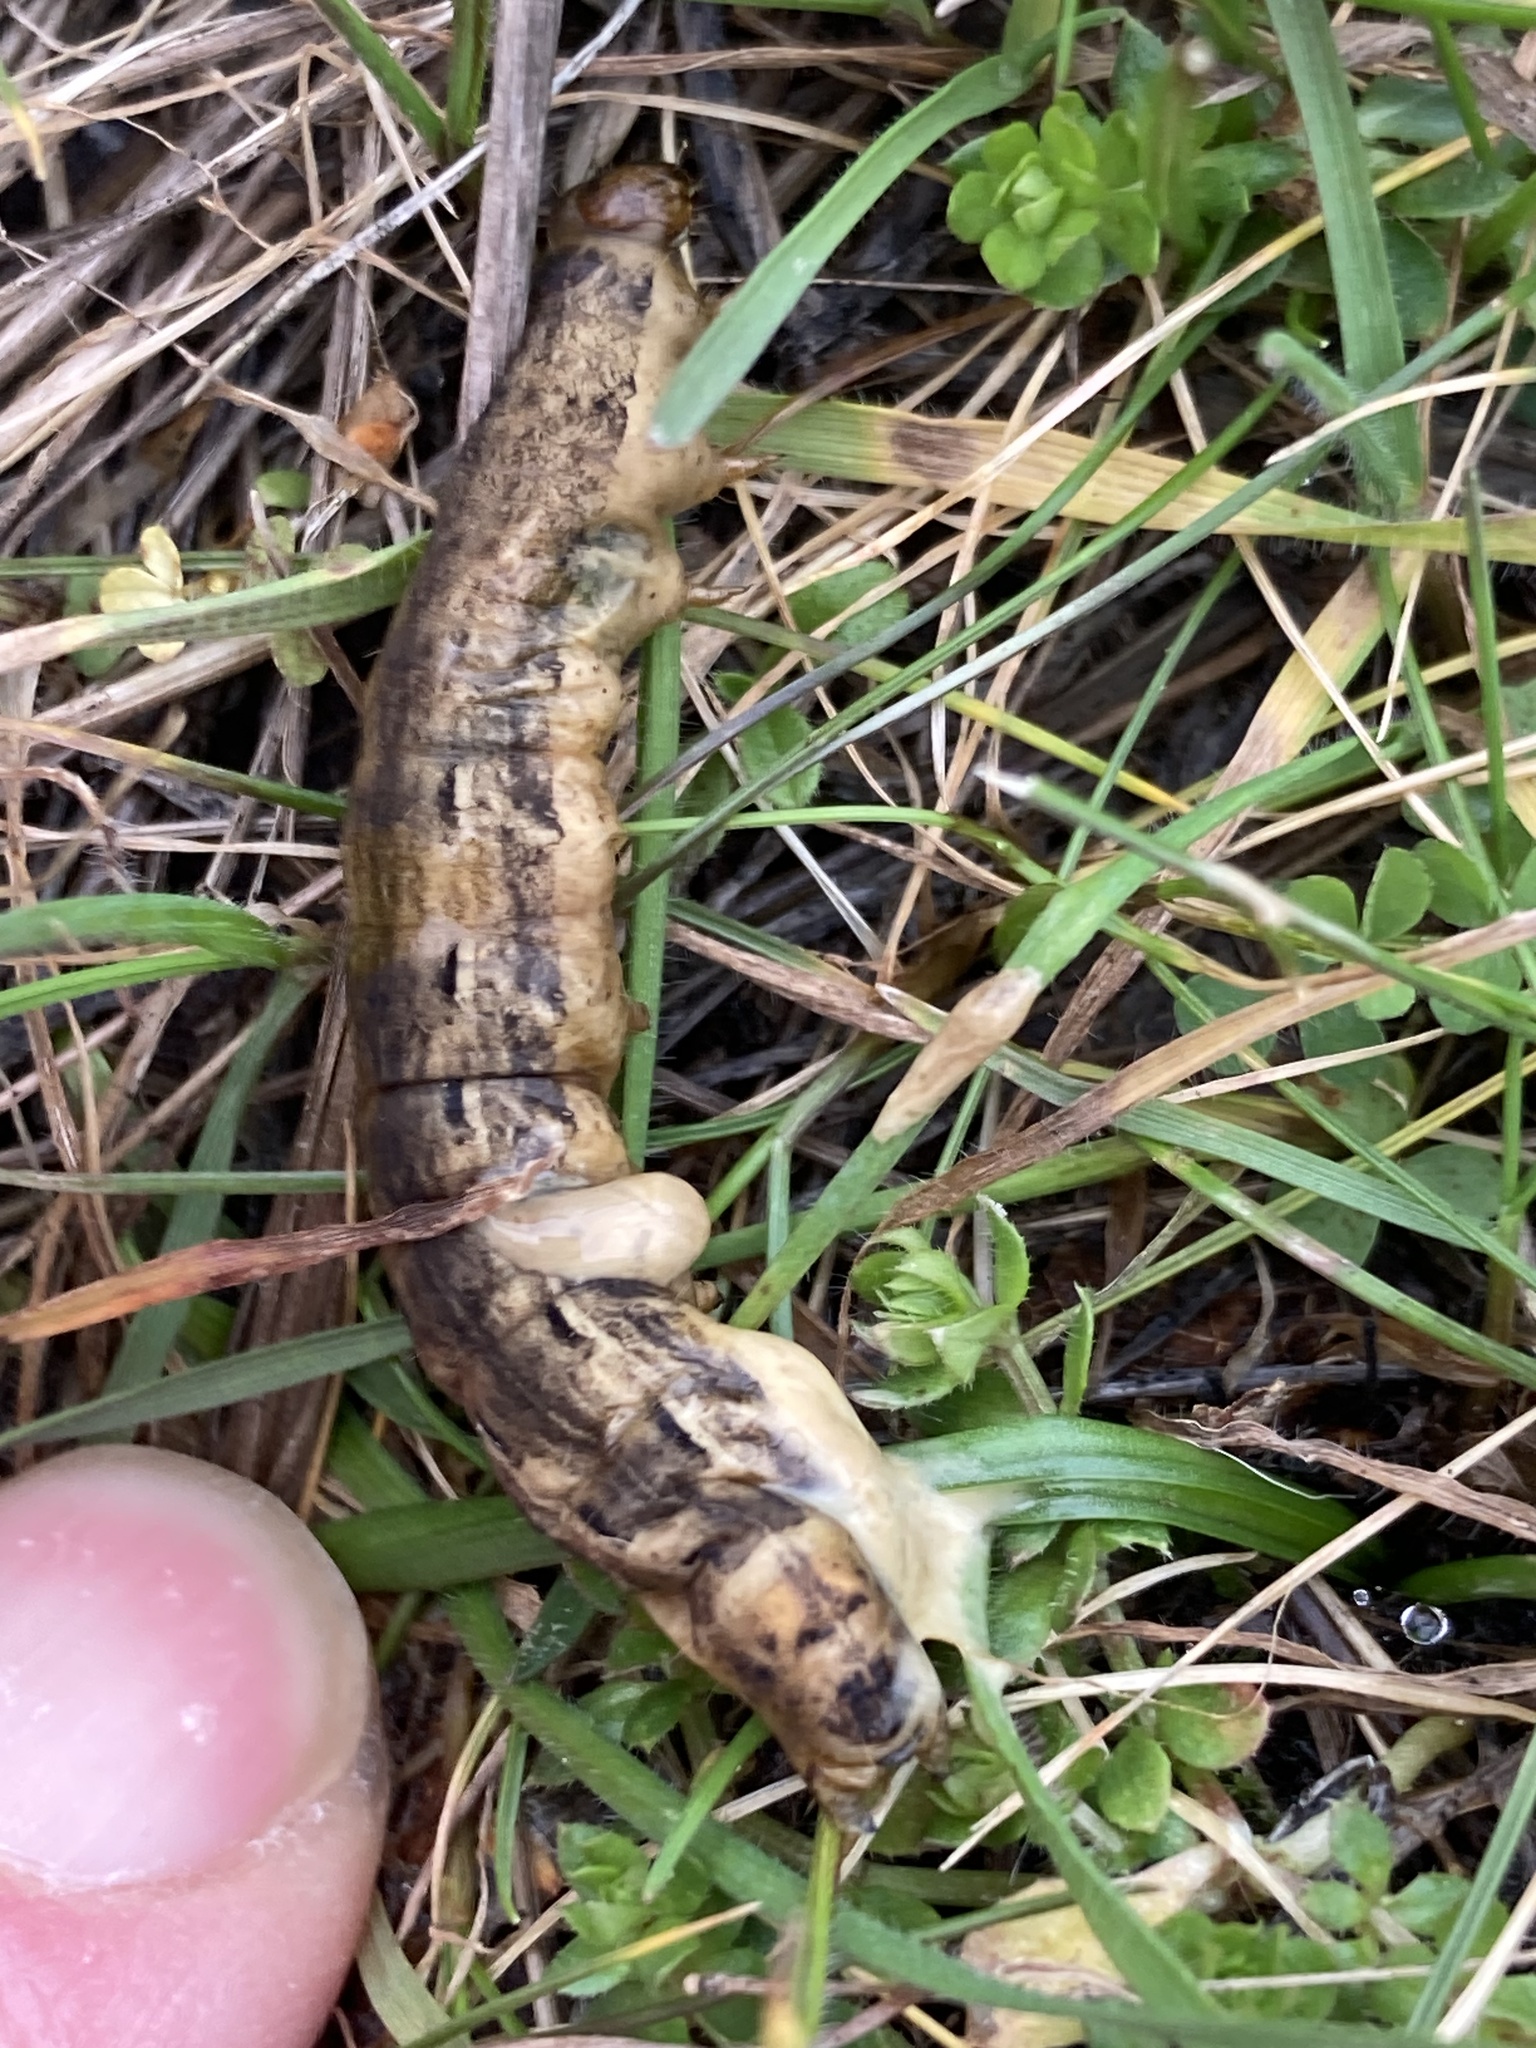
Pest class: cutworms